The Lady of the Lake (poem)

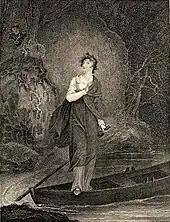

The first hint of "The Lady of the Lake" occurs in a letter from Scott to Lady Abercorn dated 9 June 1806, where he says he has 'a grand work in contemplation … a Highland romance of Love Magic and War founded upon the manners of our mountaineers'. He saw this as doing for the Highlands what "The Lay of the Last Minstrel" had done for the Borders.